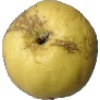
Label: Apple Golden 1